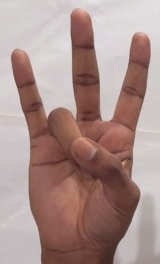
ASL sign: 7